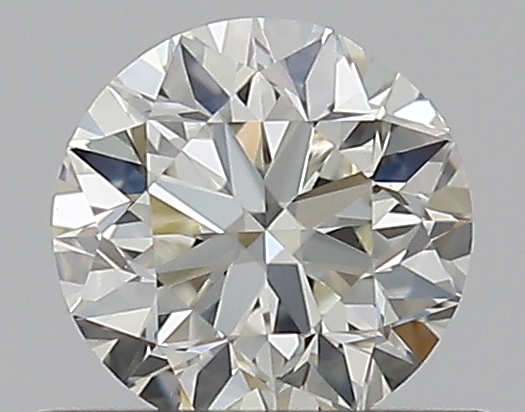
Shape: round
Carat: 0.5
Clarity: VS1
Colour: J
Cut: VG
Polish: EX
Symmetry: GD
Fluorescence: F
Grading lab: GIA
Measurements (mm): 4.91 x 4.98 x 3.21